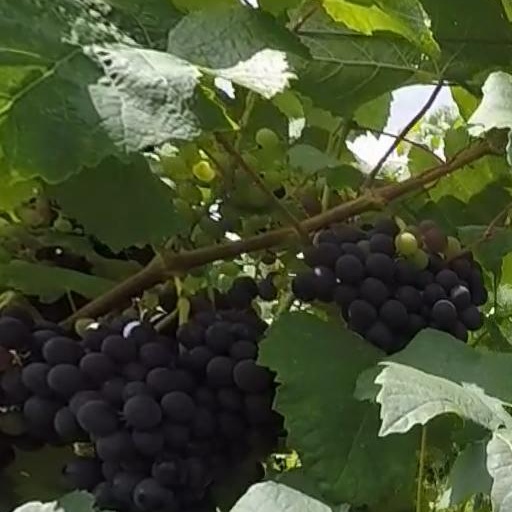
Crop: grape